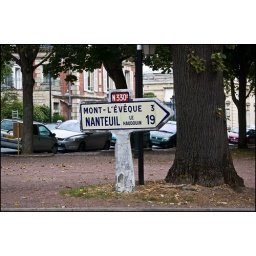
404 - Old Michelin road sign in Senlis